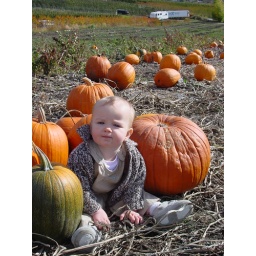
The bare field in the distance was actually a watermelon patch.